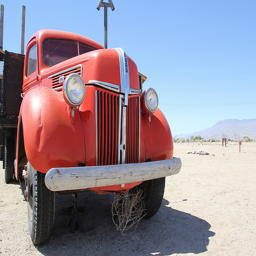
A vintage red truck is parked in an arid area with sparse vegetation.
An old orange car sitting in the dessert.
a old school truck sits parked on a dirt surface
a red big rig is parked in a giant empty field of cement
An old truck on some sandy field near a mountain